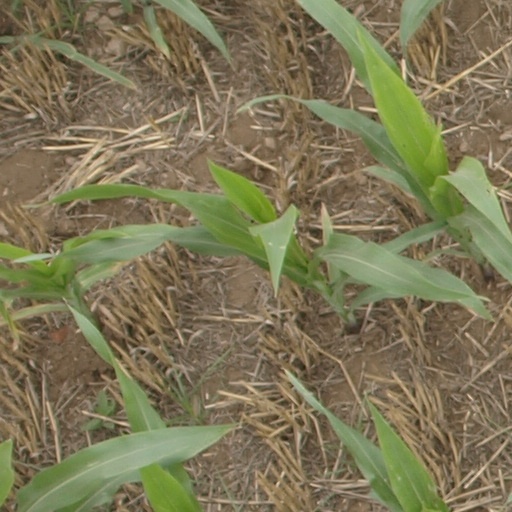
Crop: maize; corn